Jade Goddess of Mercy

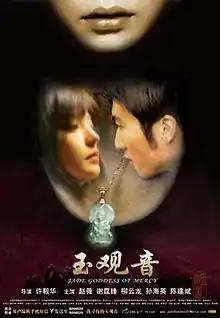
Film poster

Jade Goddess of Mercy, or Goddess of Mercy, is a 2003 drama film directed by Ann Hui and starring Zhao Wei and Nicholas Tse. A Chinese-Hong Kong co-production, it was adapted from a novel by Chinese writer Hai Yan. The title comes from a necklace featuring Kuan Yin, the "Goddess of Mercy".